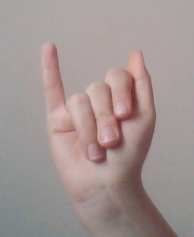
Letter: meem